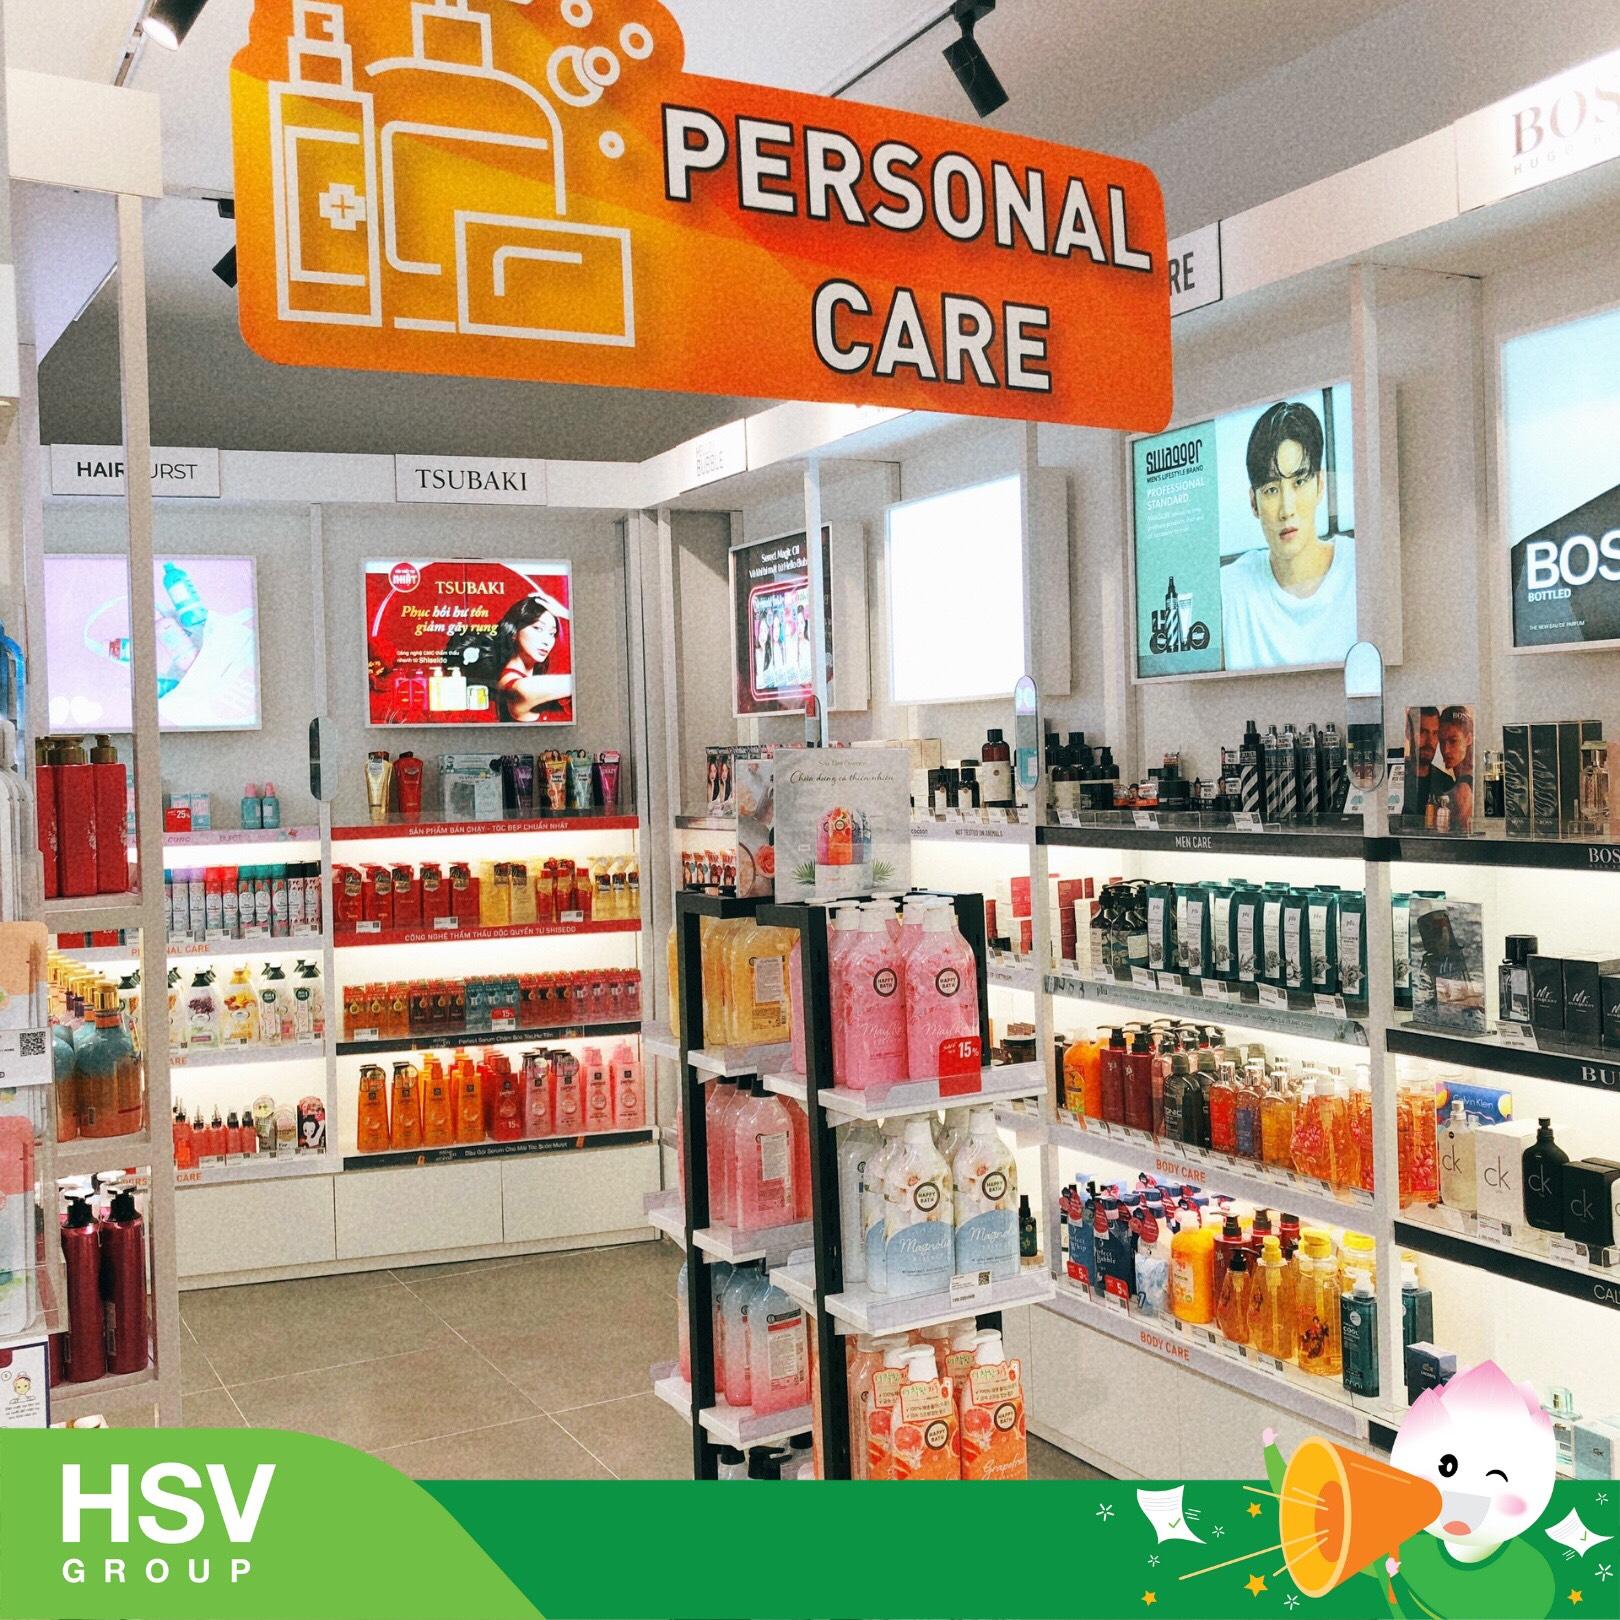
ở trong quầy hàng có sự xuất hiện của những tấm hình quảng cáo